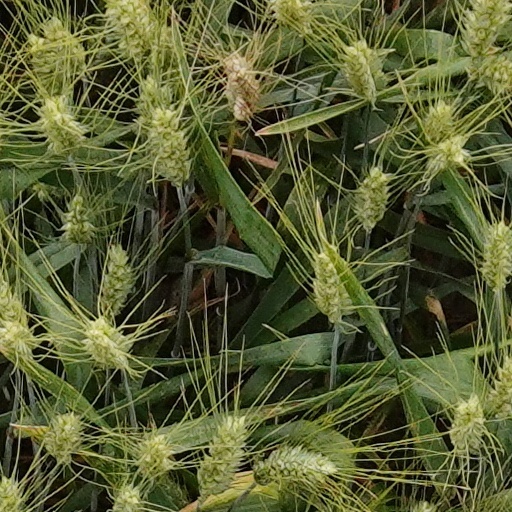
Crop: wheat